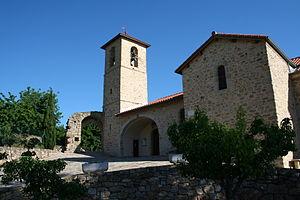
Taussac-la-Billière (Hérault) - église Notre-Dame de Pitié.
Taussac-la-Billière est une commune française située dans le département de l'Hérault, en région Occitanie.